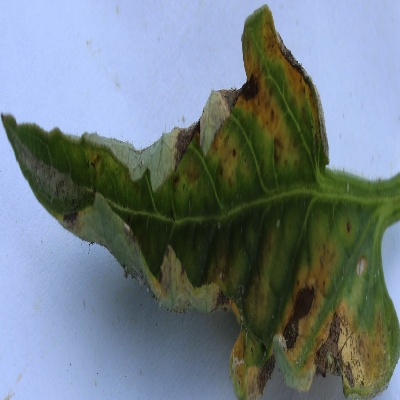
Crop: Tomato
Condition: leaf blight